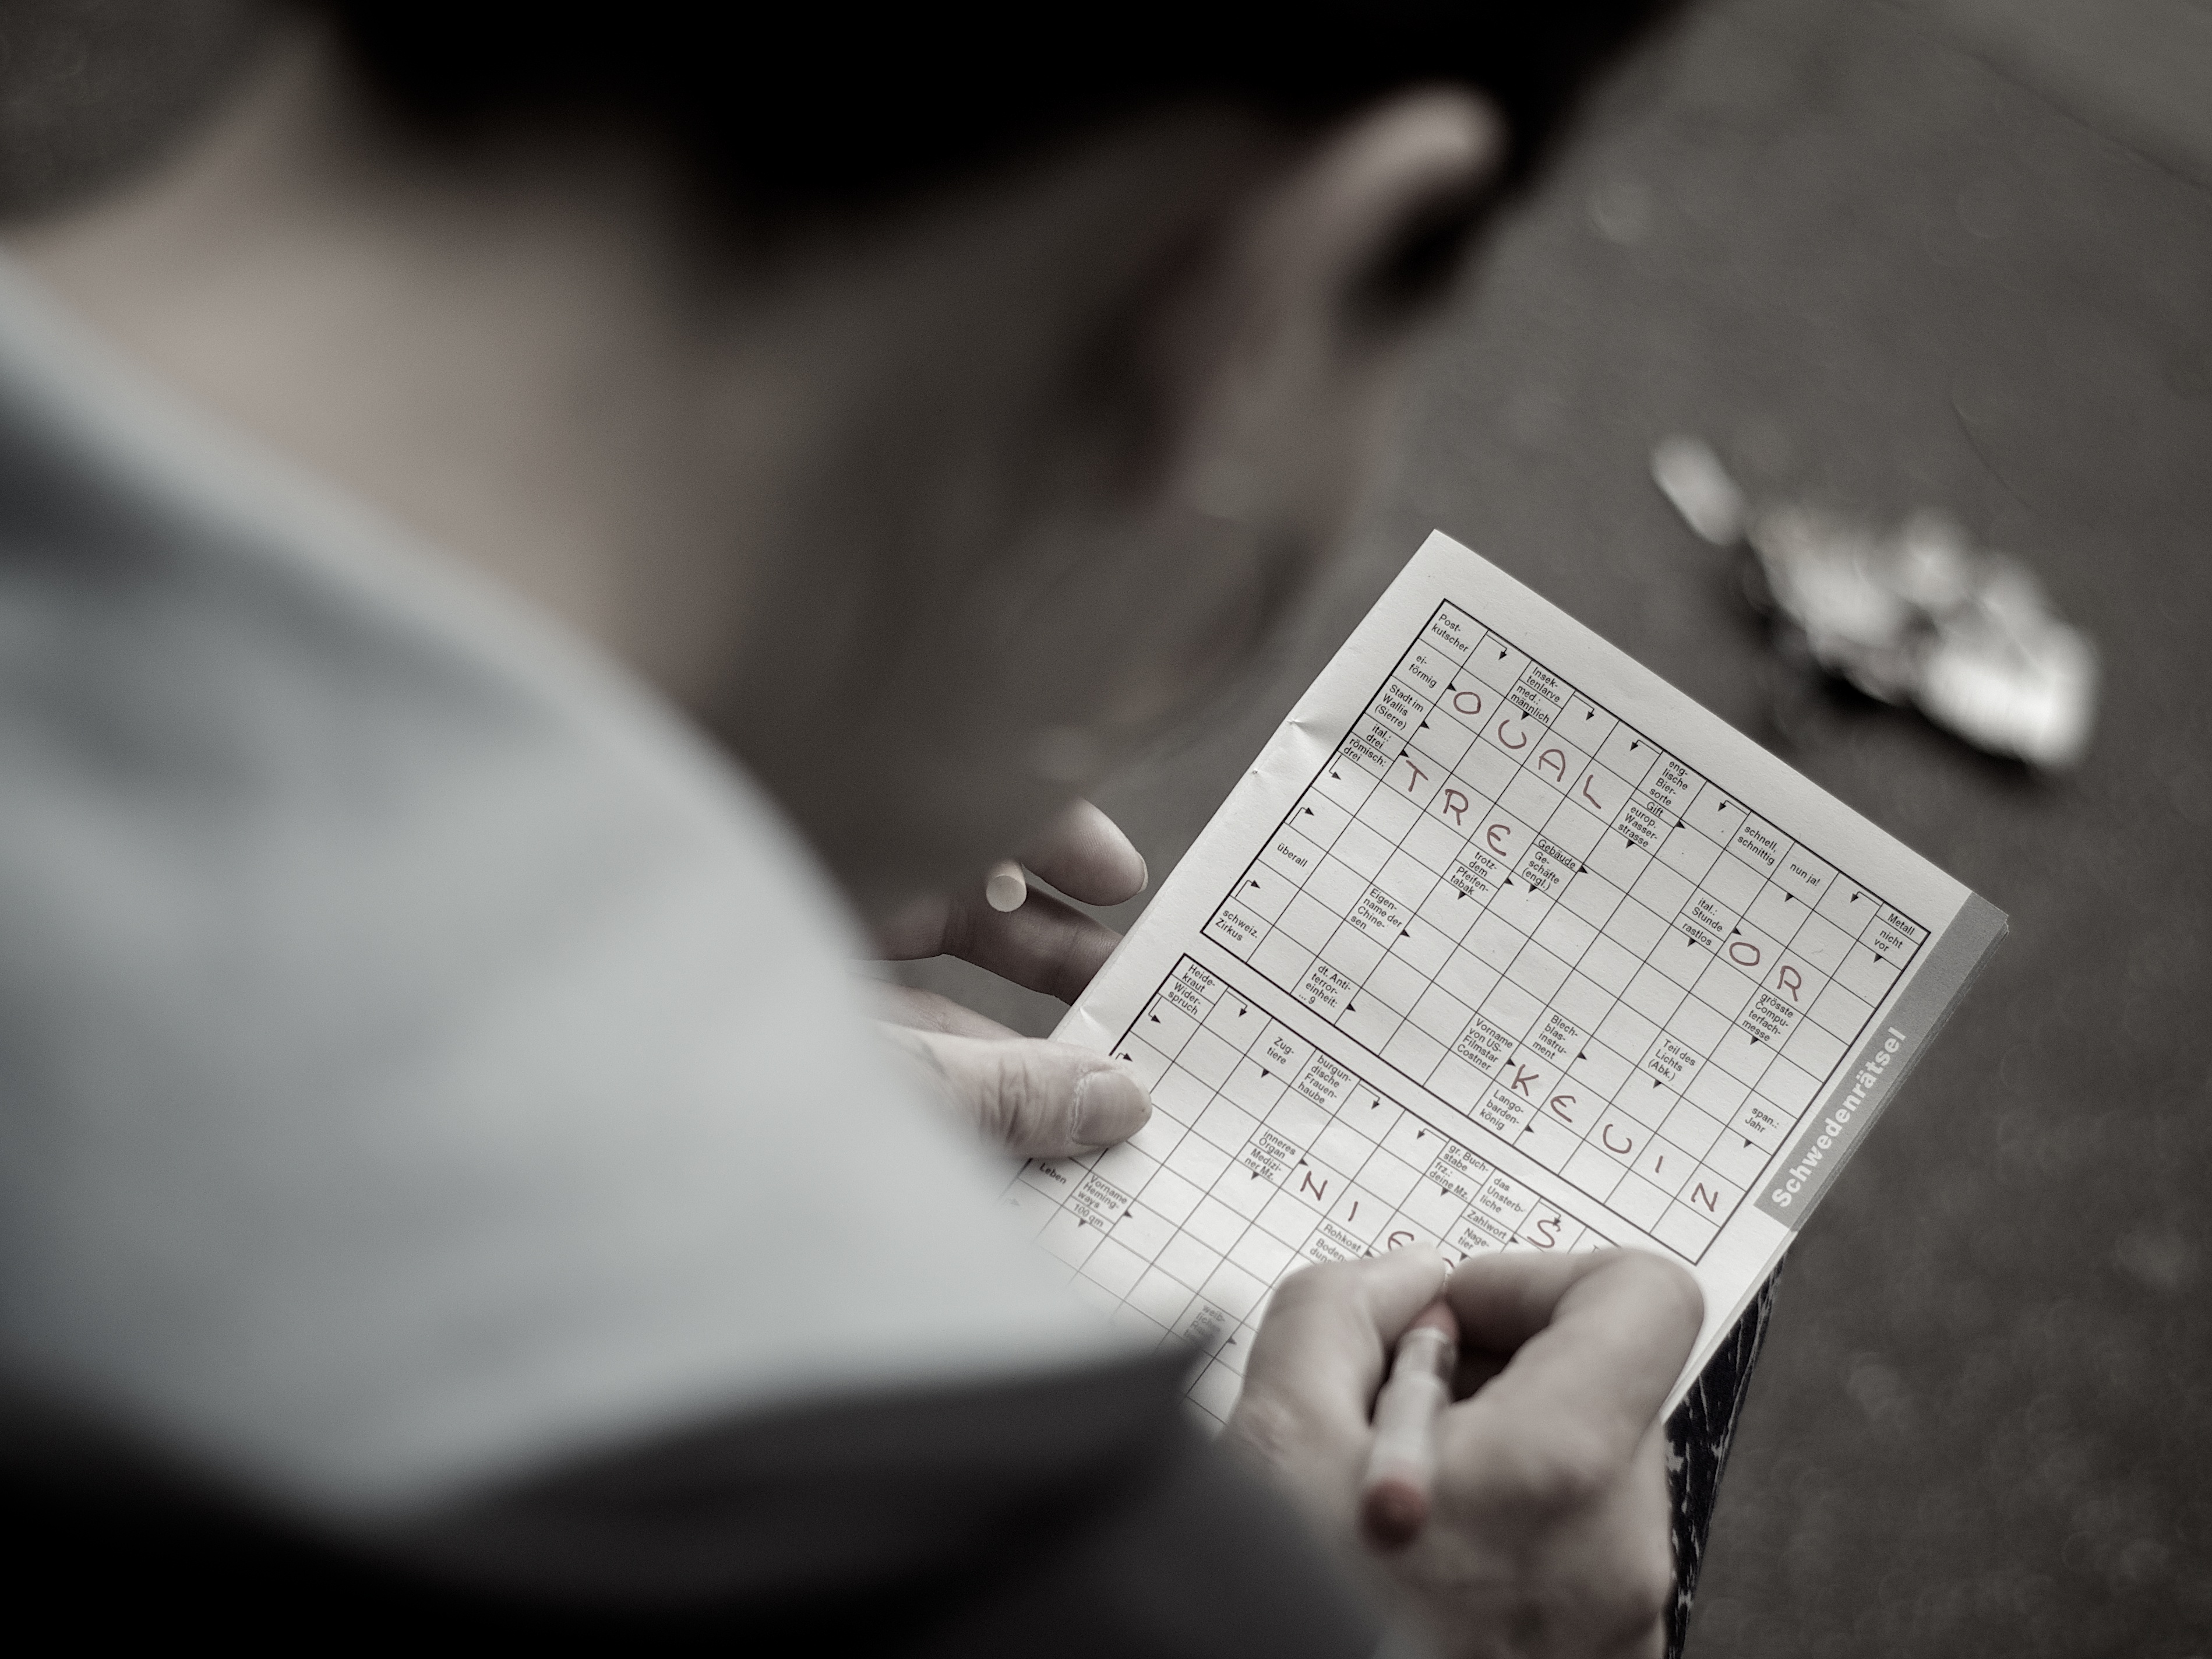
writing, hand, light, black and white, white, street, photography, ebook, love, training, black, monochrome, close up, streetphotography, flickr, thomas, video, olympus, photograph, skin, omd, fuji, leica, emotion, monochrom, leuthard, hcb, thomasleuthard, streettogs, monochrome photography